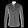
Label: Shirt